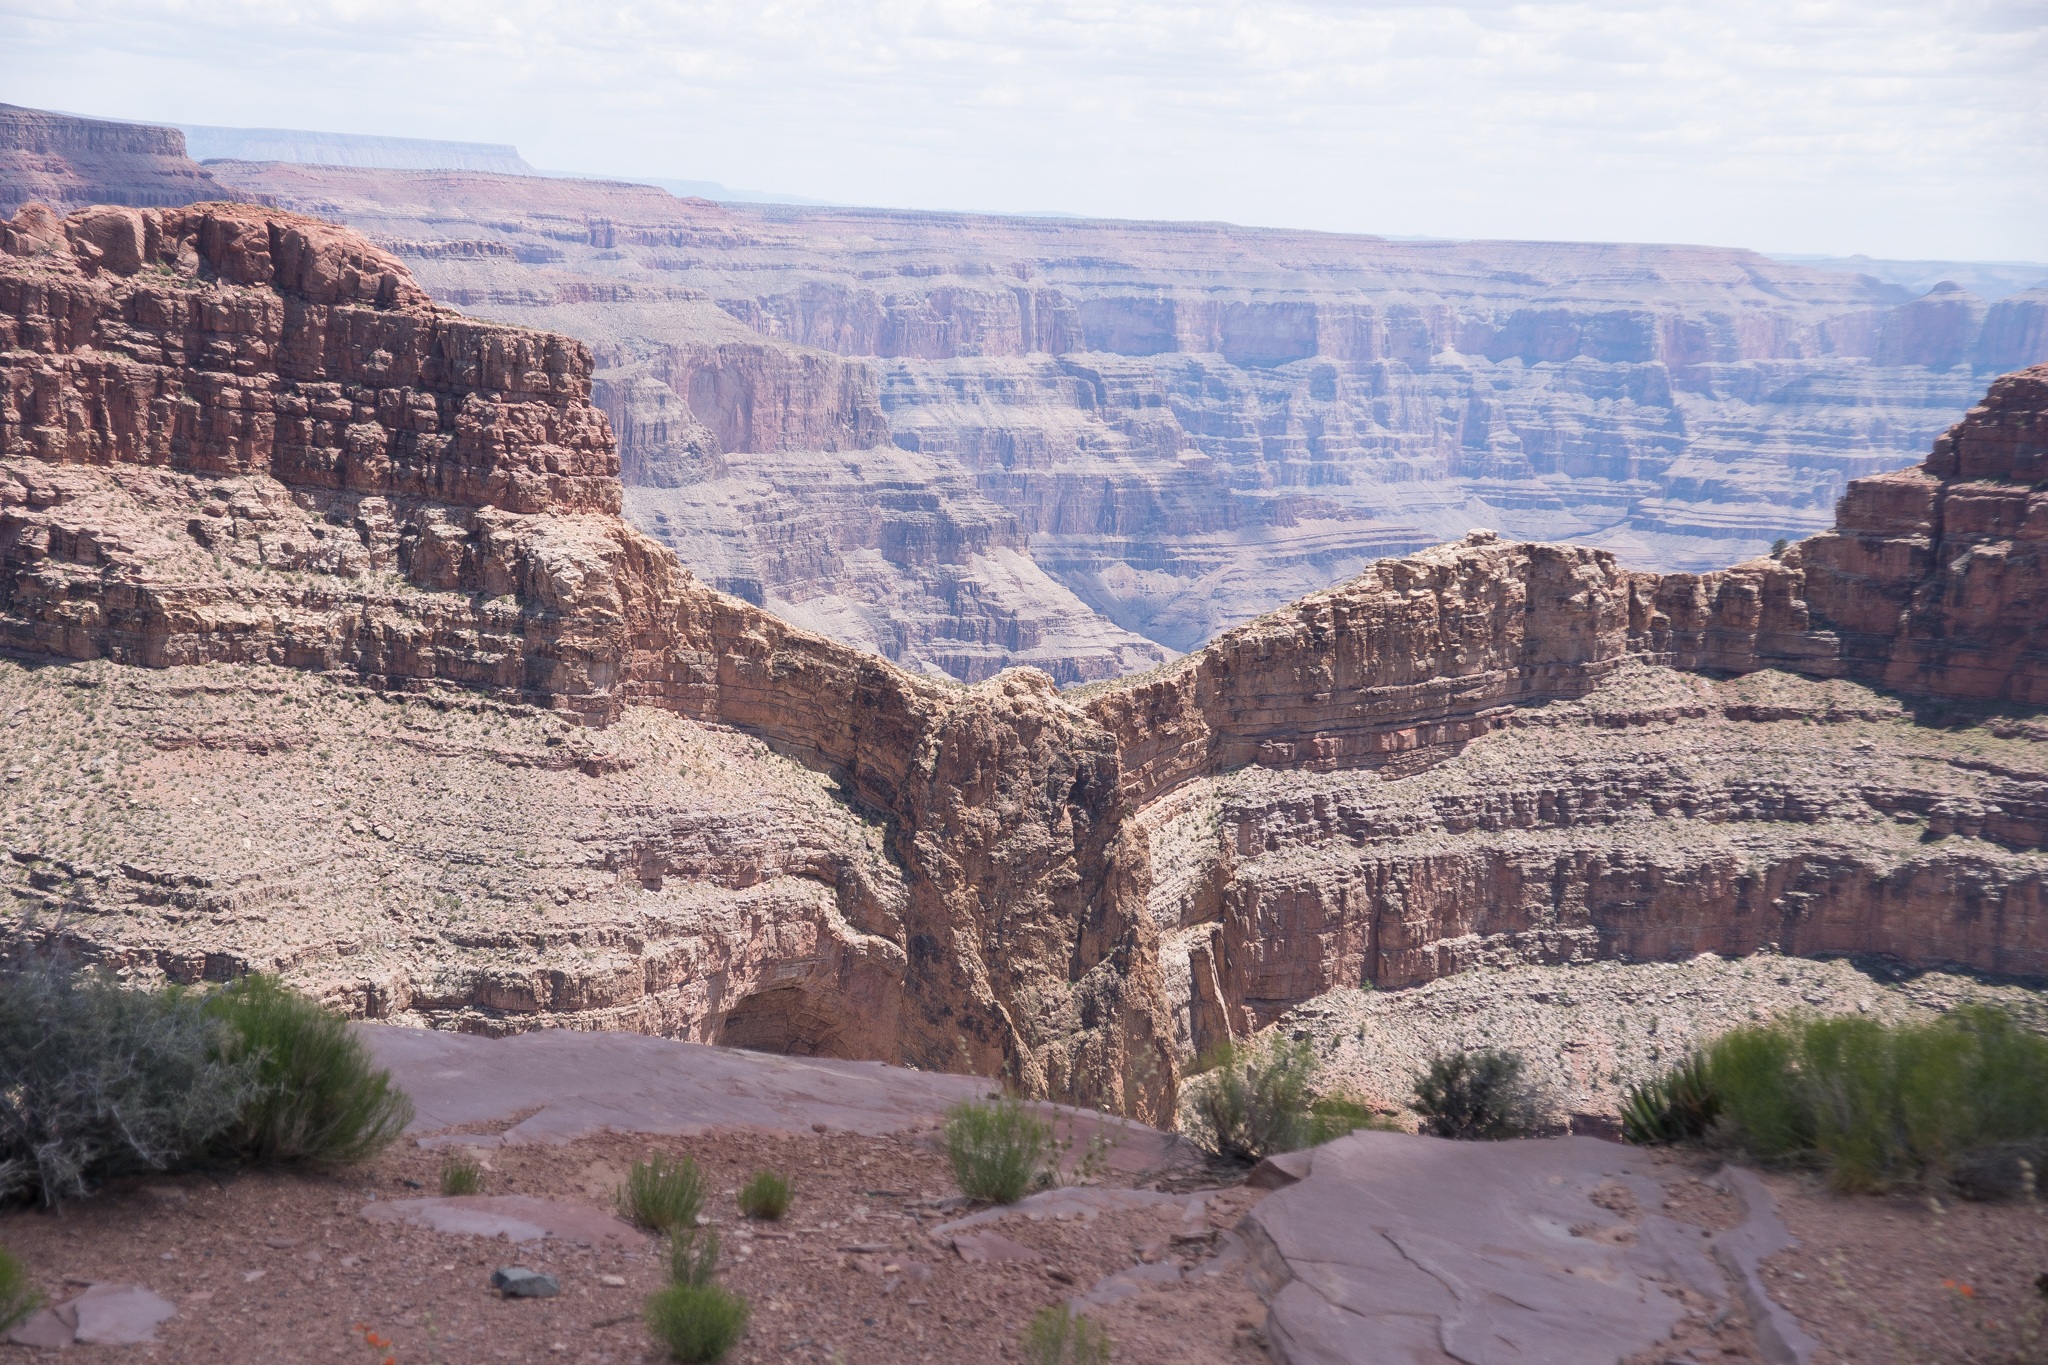
landscape, rock, bird, valley, stone, travel, formation, arch, america, eagle, canyon, grand canyon, national park, grand, geology, badlands, rim, plateau, escarpment, wadi, las vegas, landform, geographical feature, eagle point, west rim, great nature